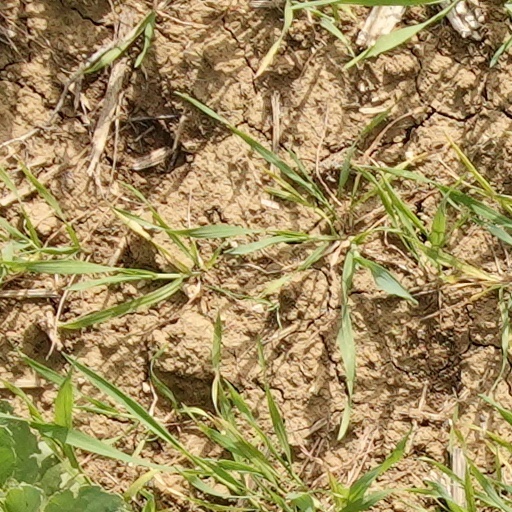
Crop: wheat